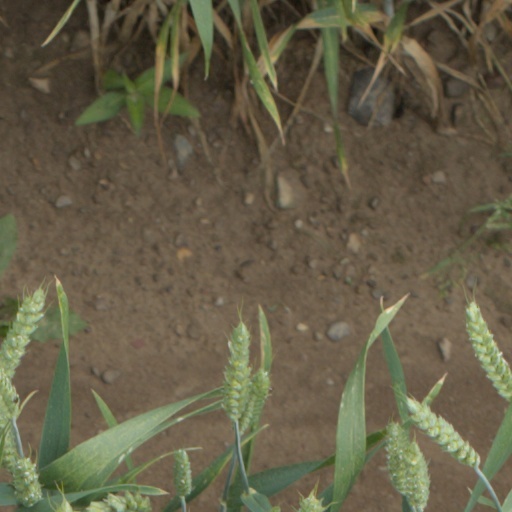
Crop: wheat